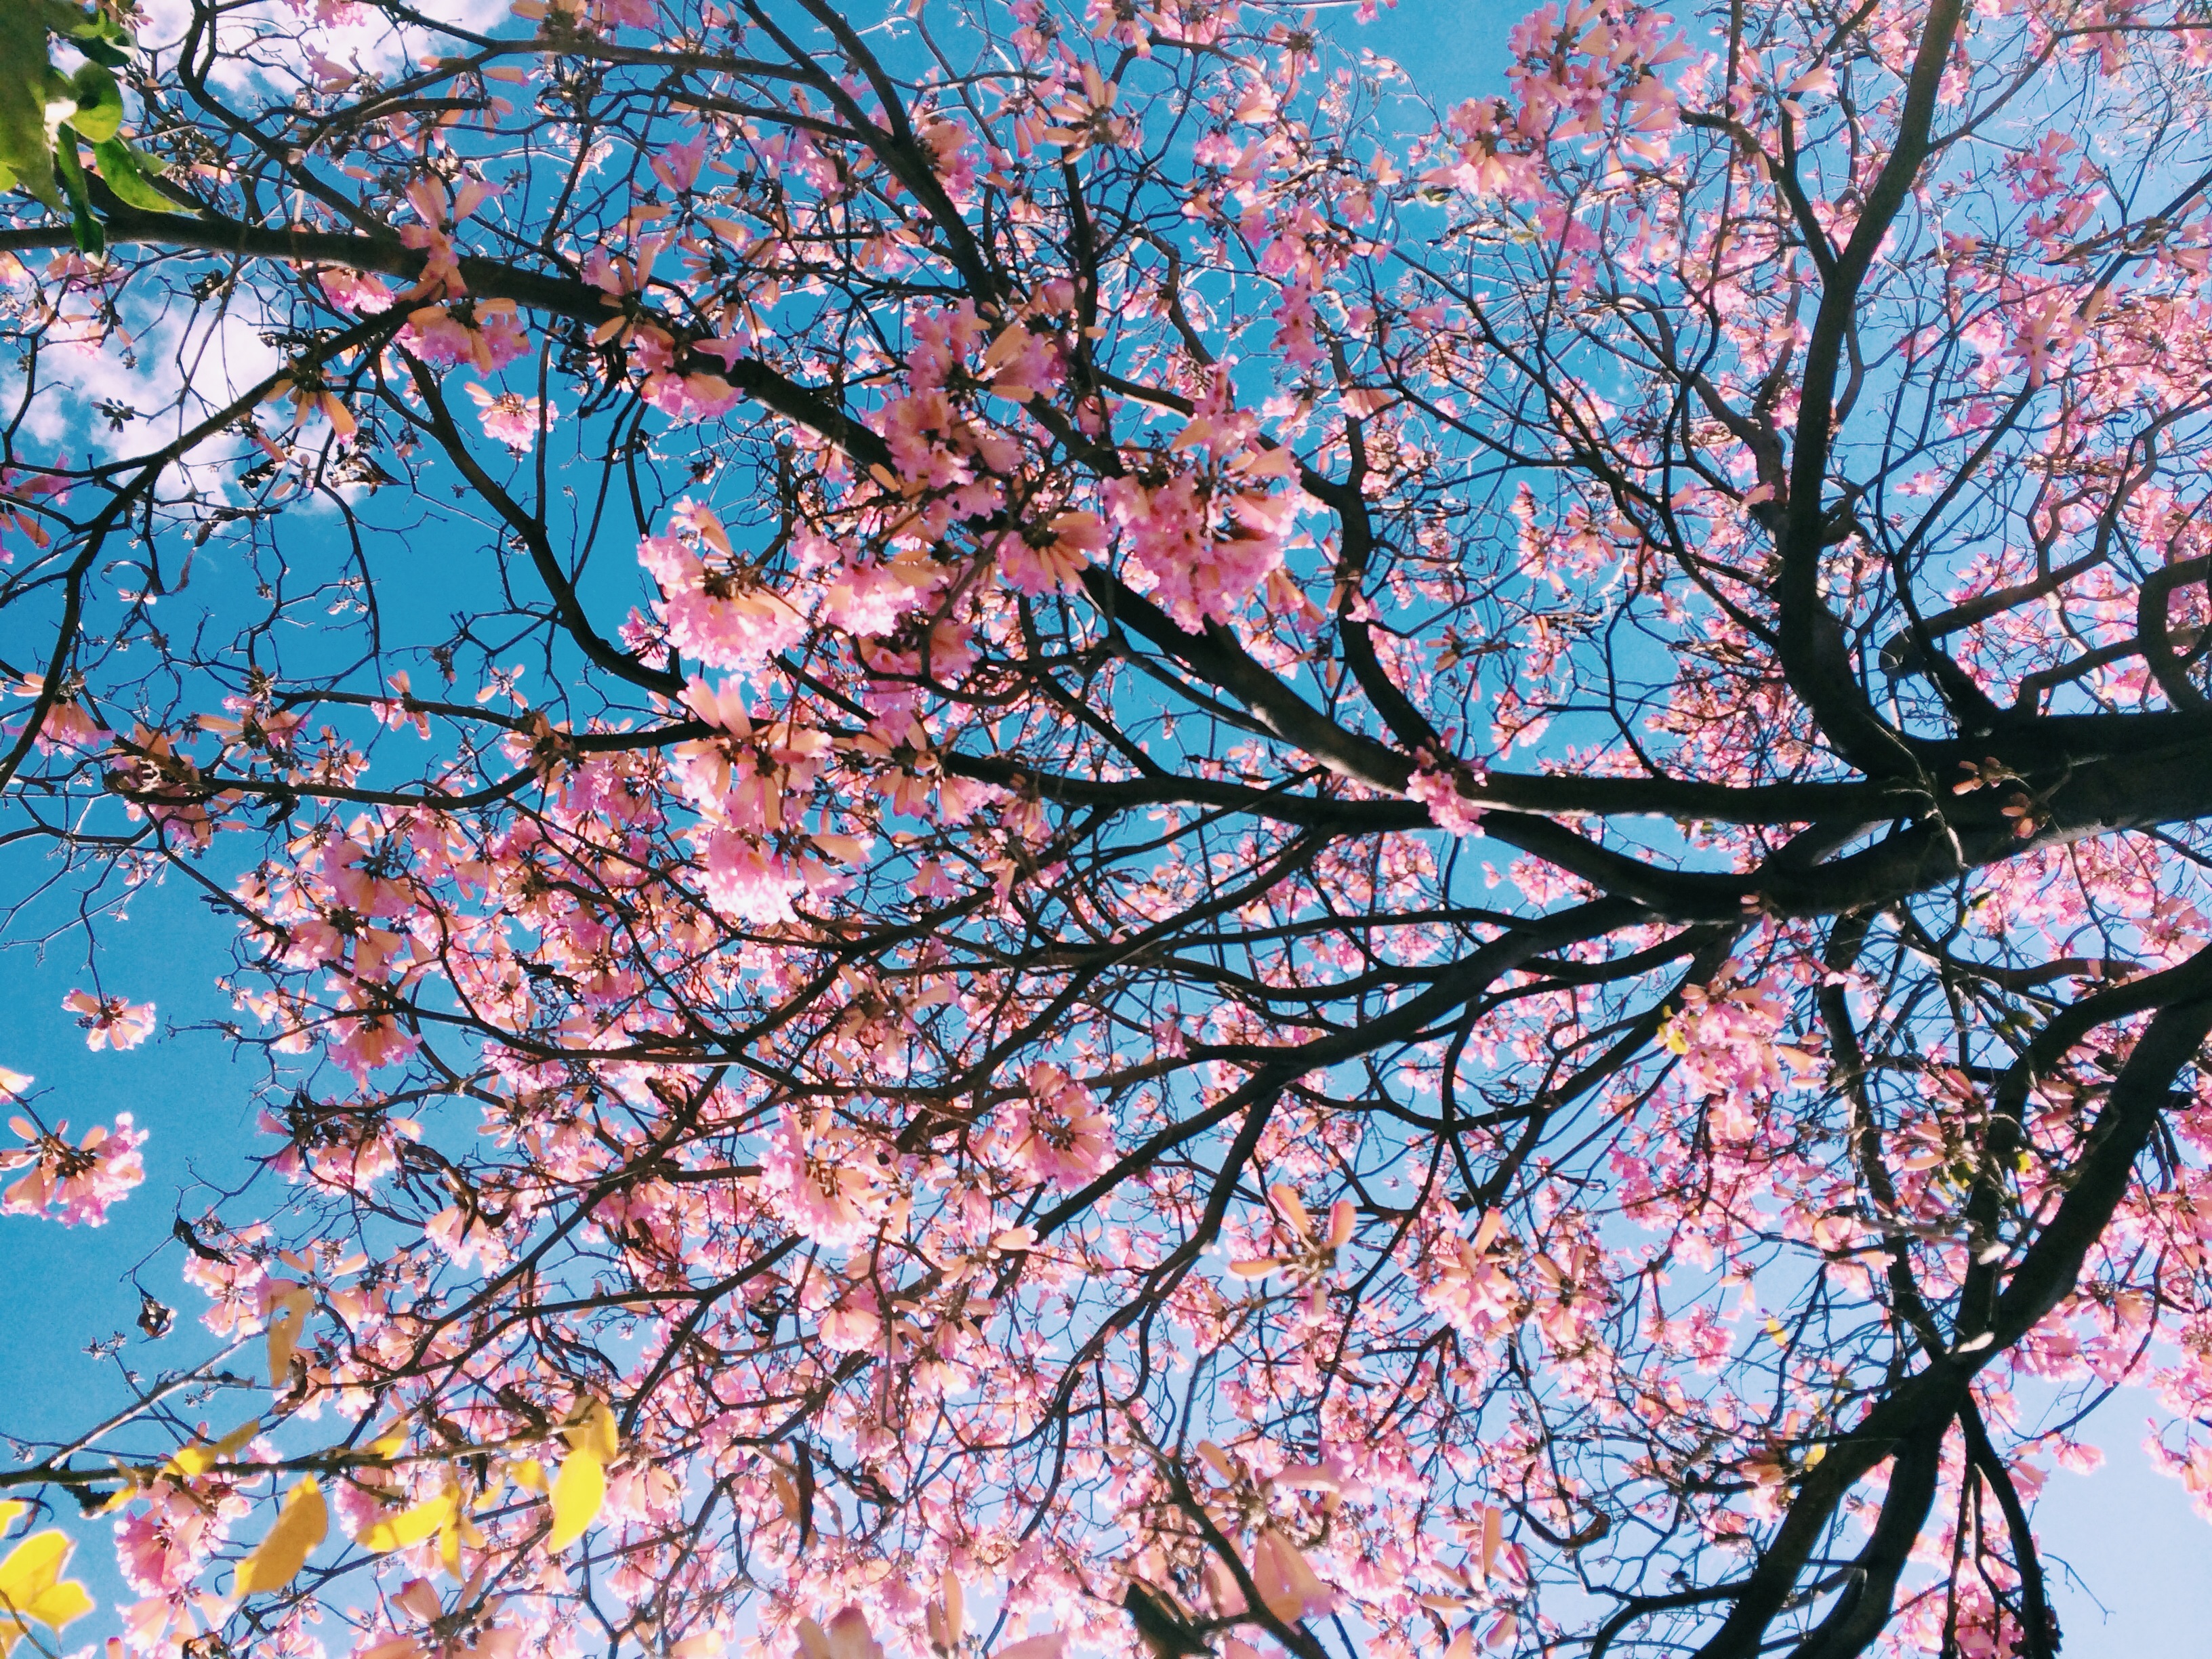
tree, outdoor, branch, blossom, plant, sky, leaf, flower, bloom, spring, botany, pink, season, cherry blossom, publicdomain, bluebackground, branches, lightpink, flowering plant, woody plant, land plant